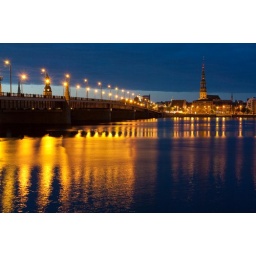
Night scene with city river and sky in Riga